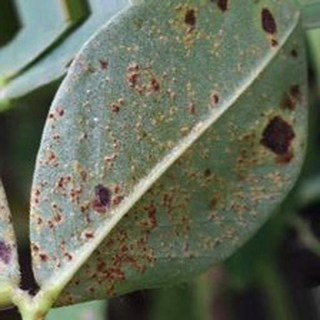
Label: groundnut_rust